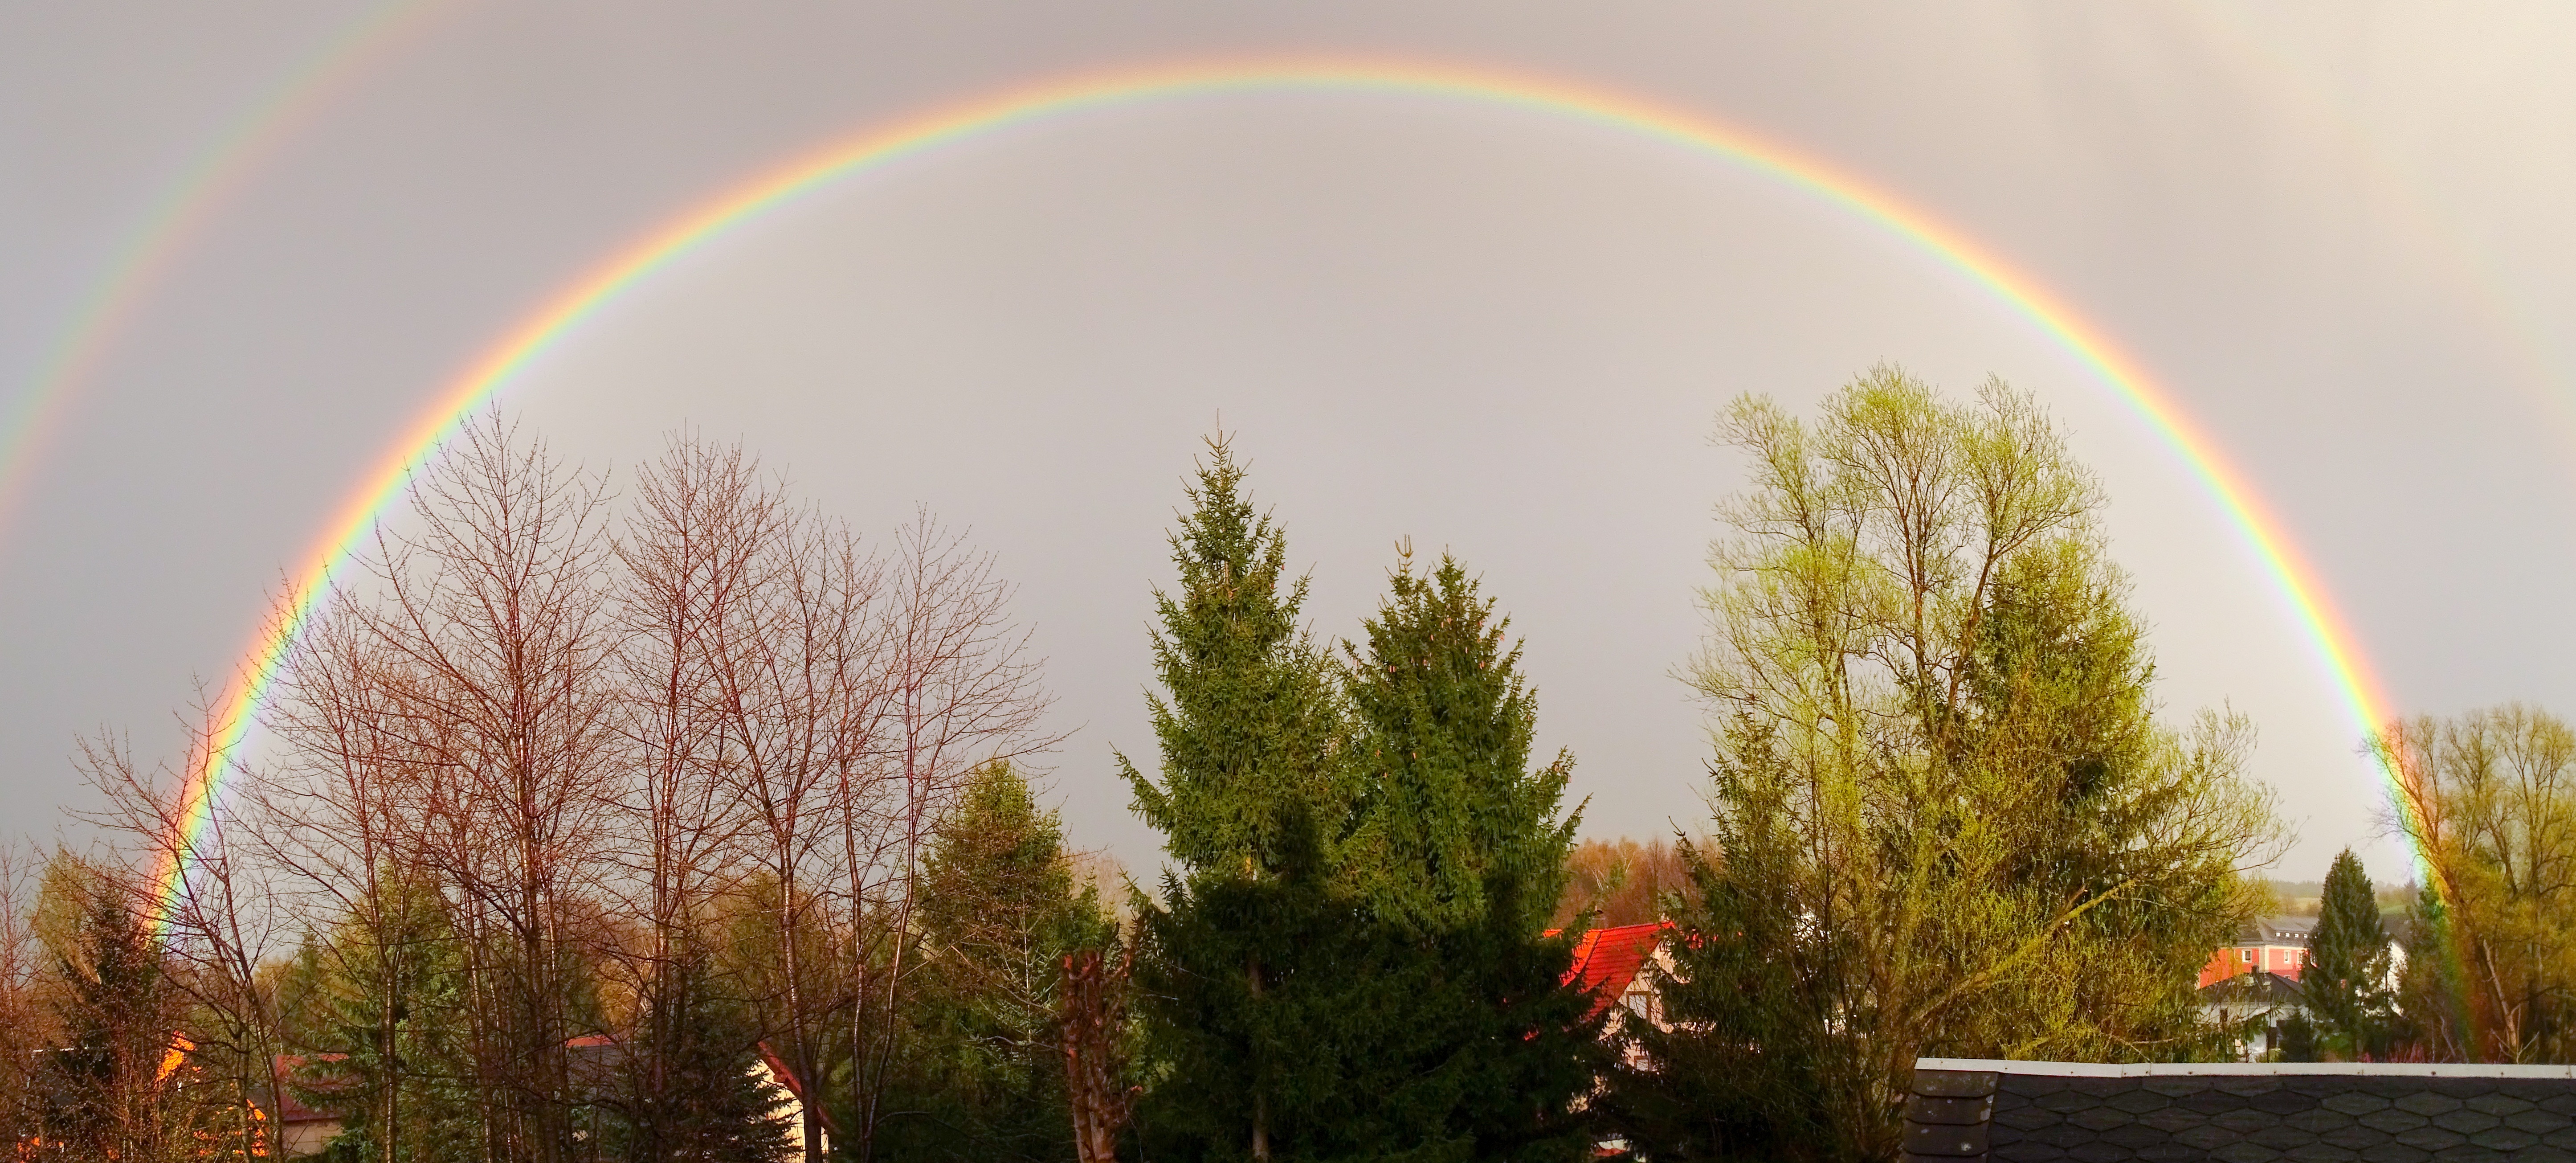
landscape, tree, nature, sky, sunlight, rain, atmosphere, weather, clouds, rainbow, mood, abendstimmung, natural spectacle, natural phenomenon, rainbow colors, full rainbow, meteorological phenomenon